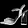
Label: Sandal